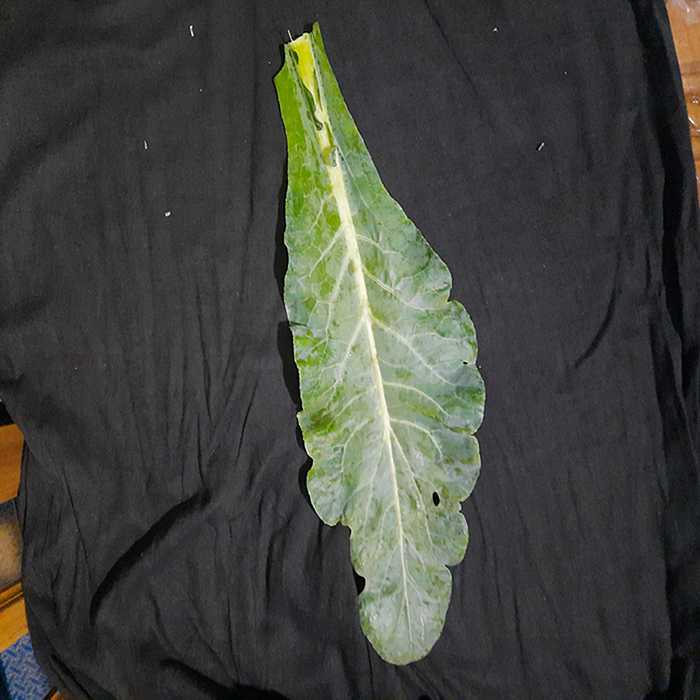
Plant: Cauliflower
Label: Fresh leaf